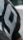
Number: 9